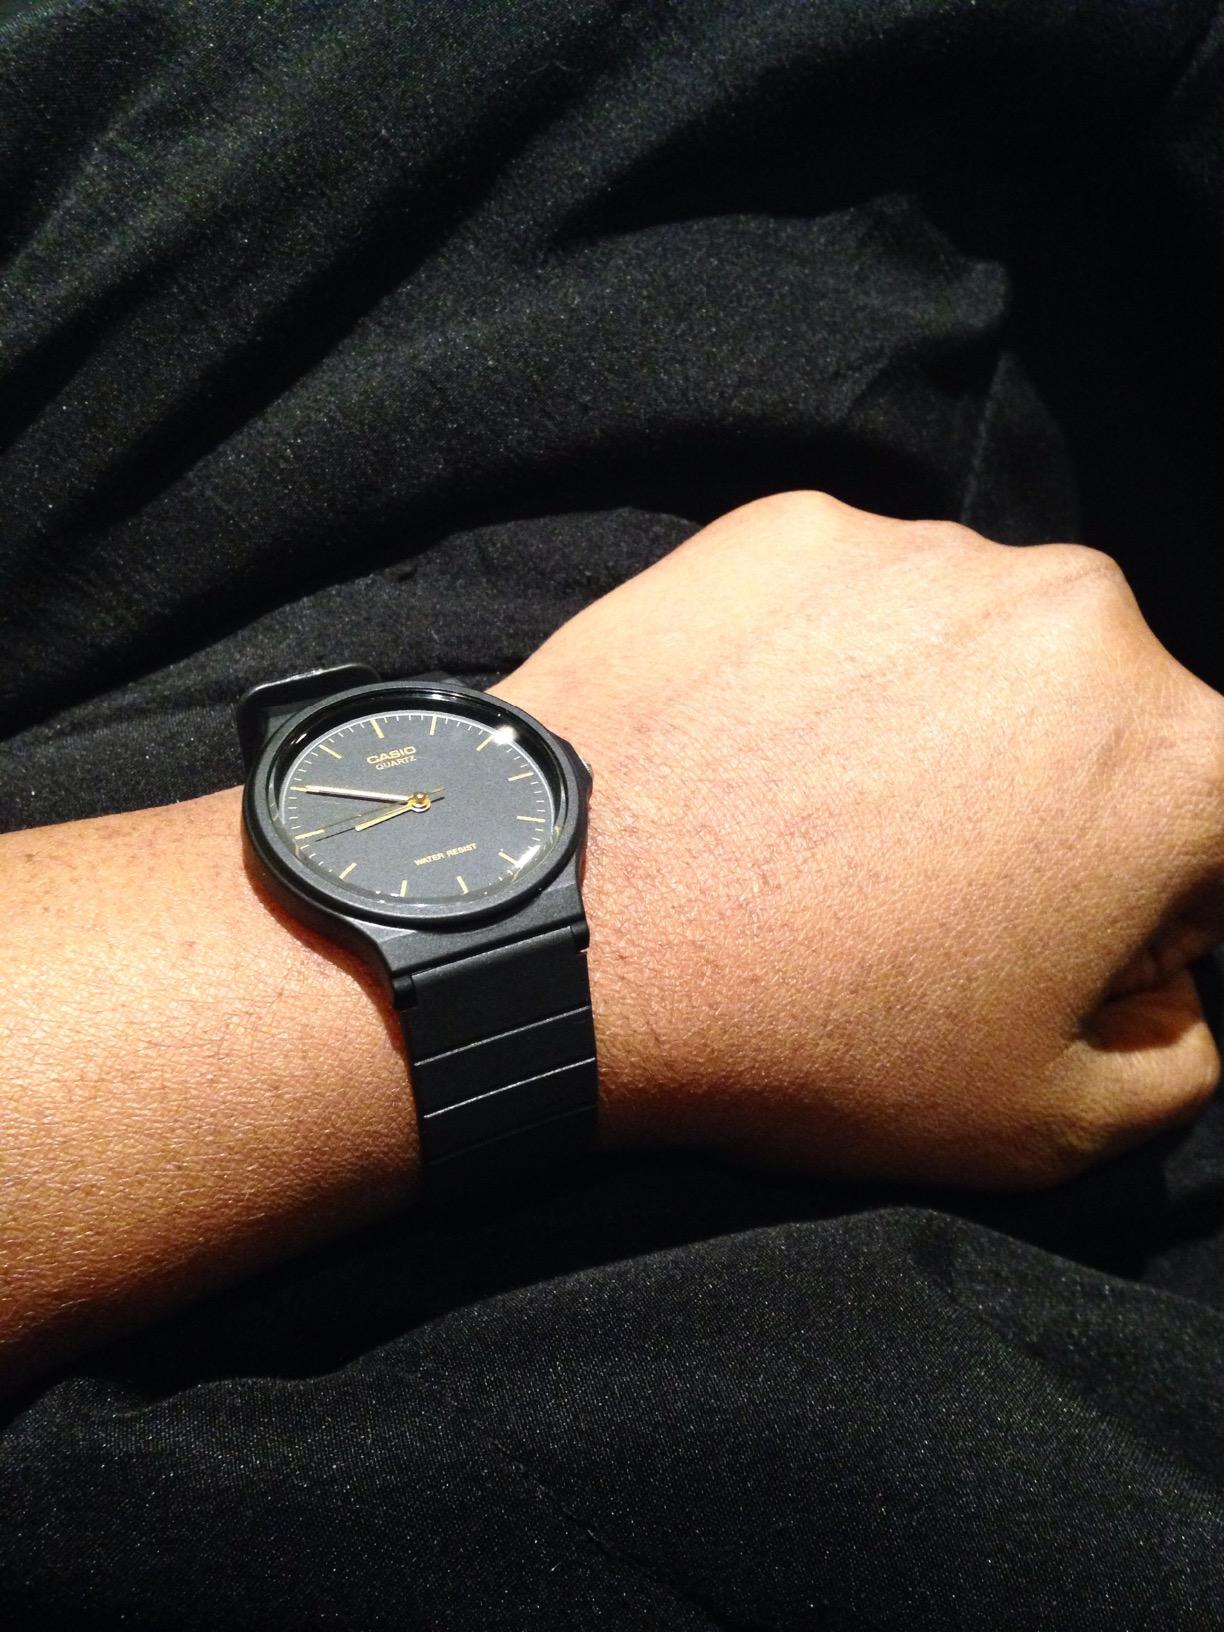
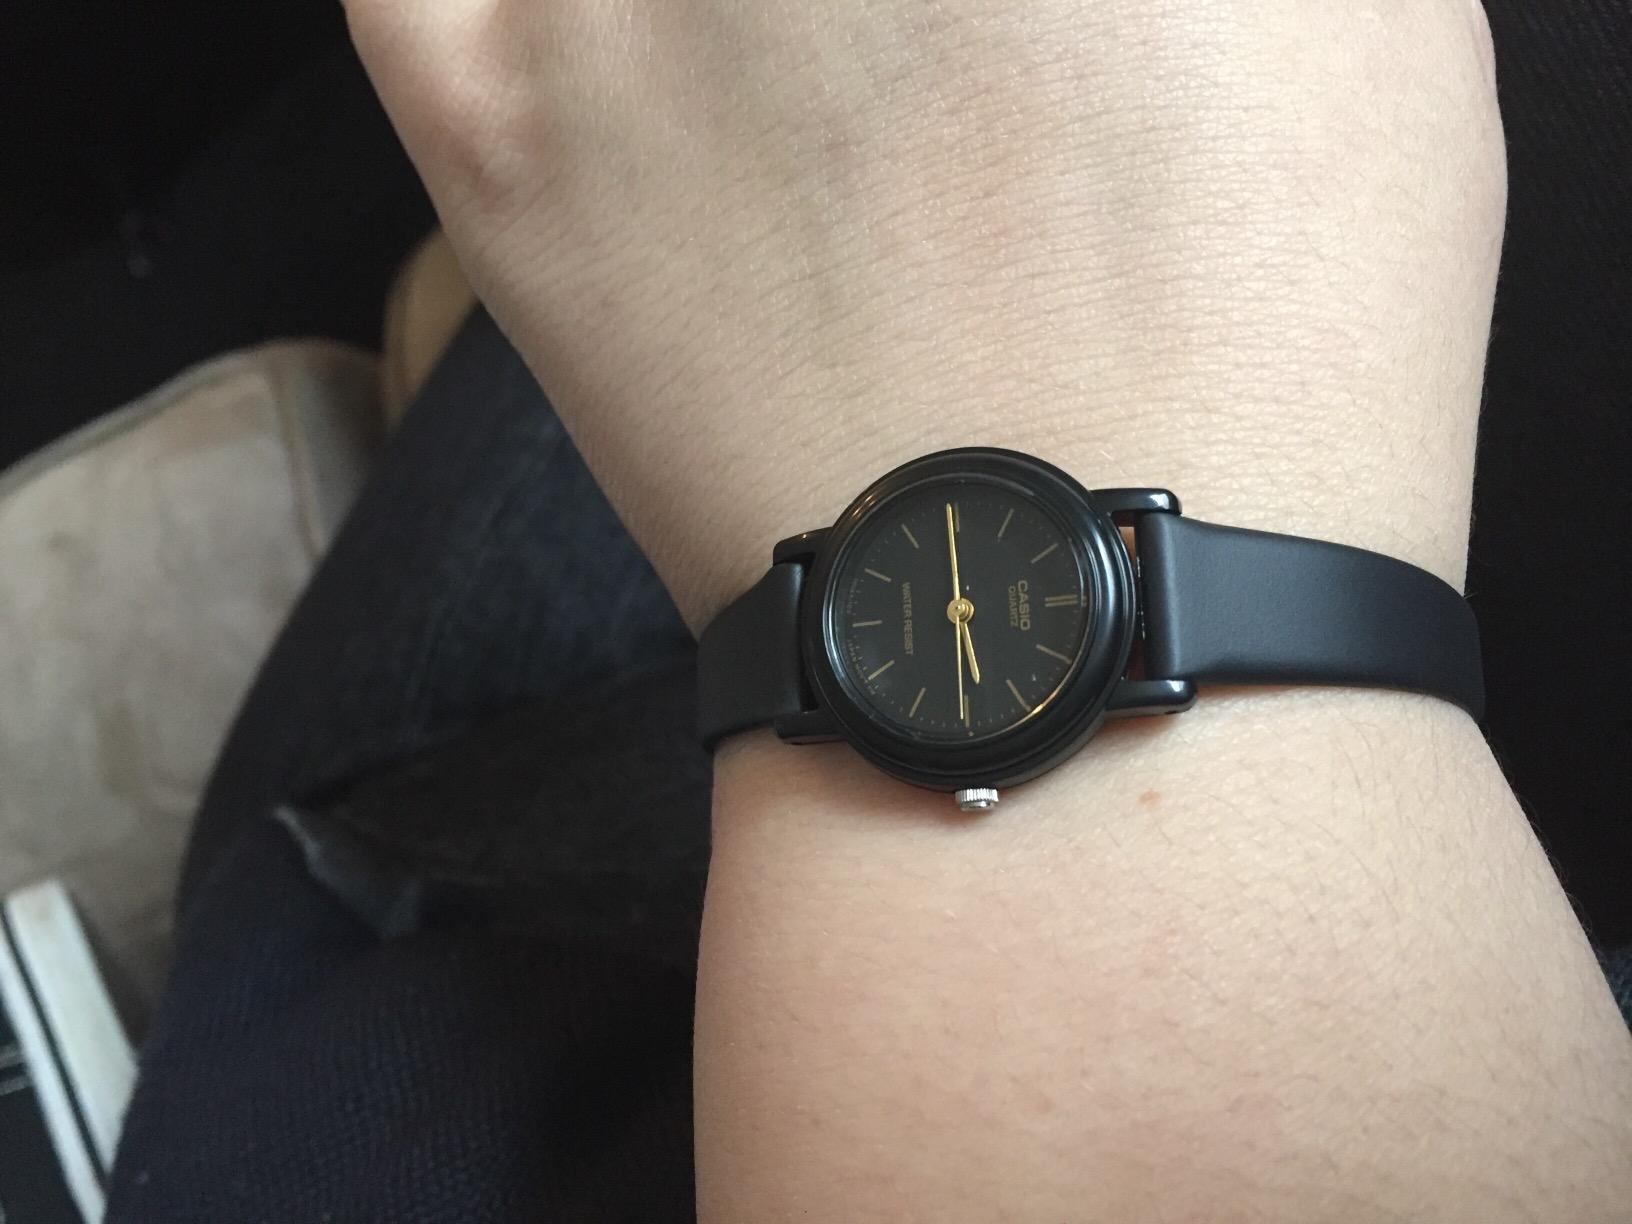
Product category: accessories_watch
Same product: no